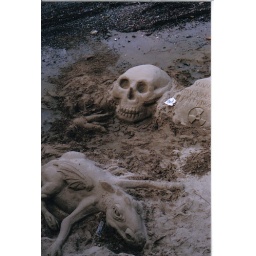
probably the most emo sand castle you'll ever see:p. taken near the river thames